She Has a Name

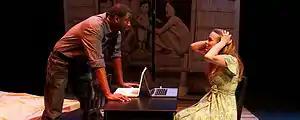
To depict the tension between Jason and Ali, the two communicate via Skype, which is represented on stage by two laptops that are set up back-to-back.

Kooman said that the massive proportions of human trafficking often prevent people from dealing with it; he therefore chose to portray a single trafficked victim in the play so that audiences could approach the subject on a more workable level. He hoped that audiences would avoid getting stuck in the statistics of human trafficking and would connect with a personal story. The two questions that propel the story are: "Can [Jason] convince [Number 18] to risk her life to testify for the sake of justice?" and "Can he save her from the unthinkable circumstances?" Jason is weary and, although he never falls into self-pity, he comes to hate himself for his inability to save Number 18 from her slavery because he lacks the evidence he requires for his case to be successful in court.